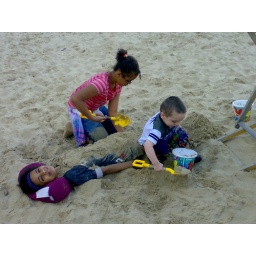
my two younger children desided to berry their older sister in sand on the beach at bournemouth, july 2007.